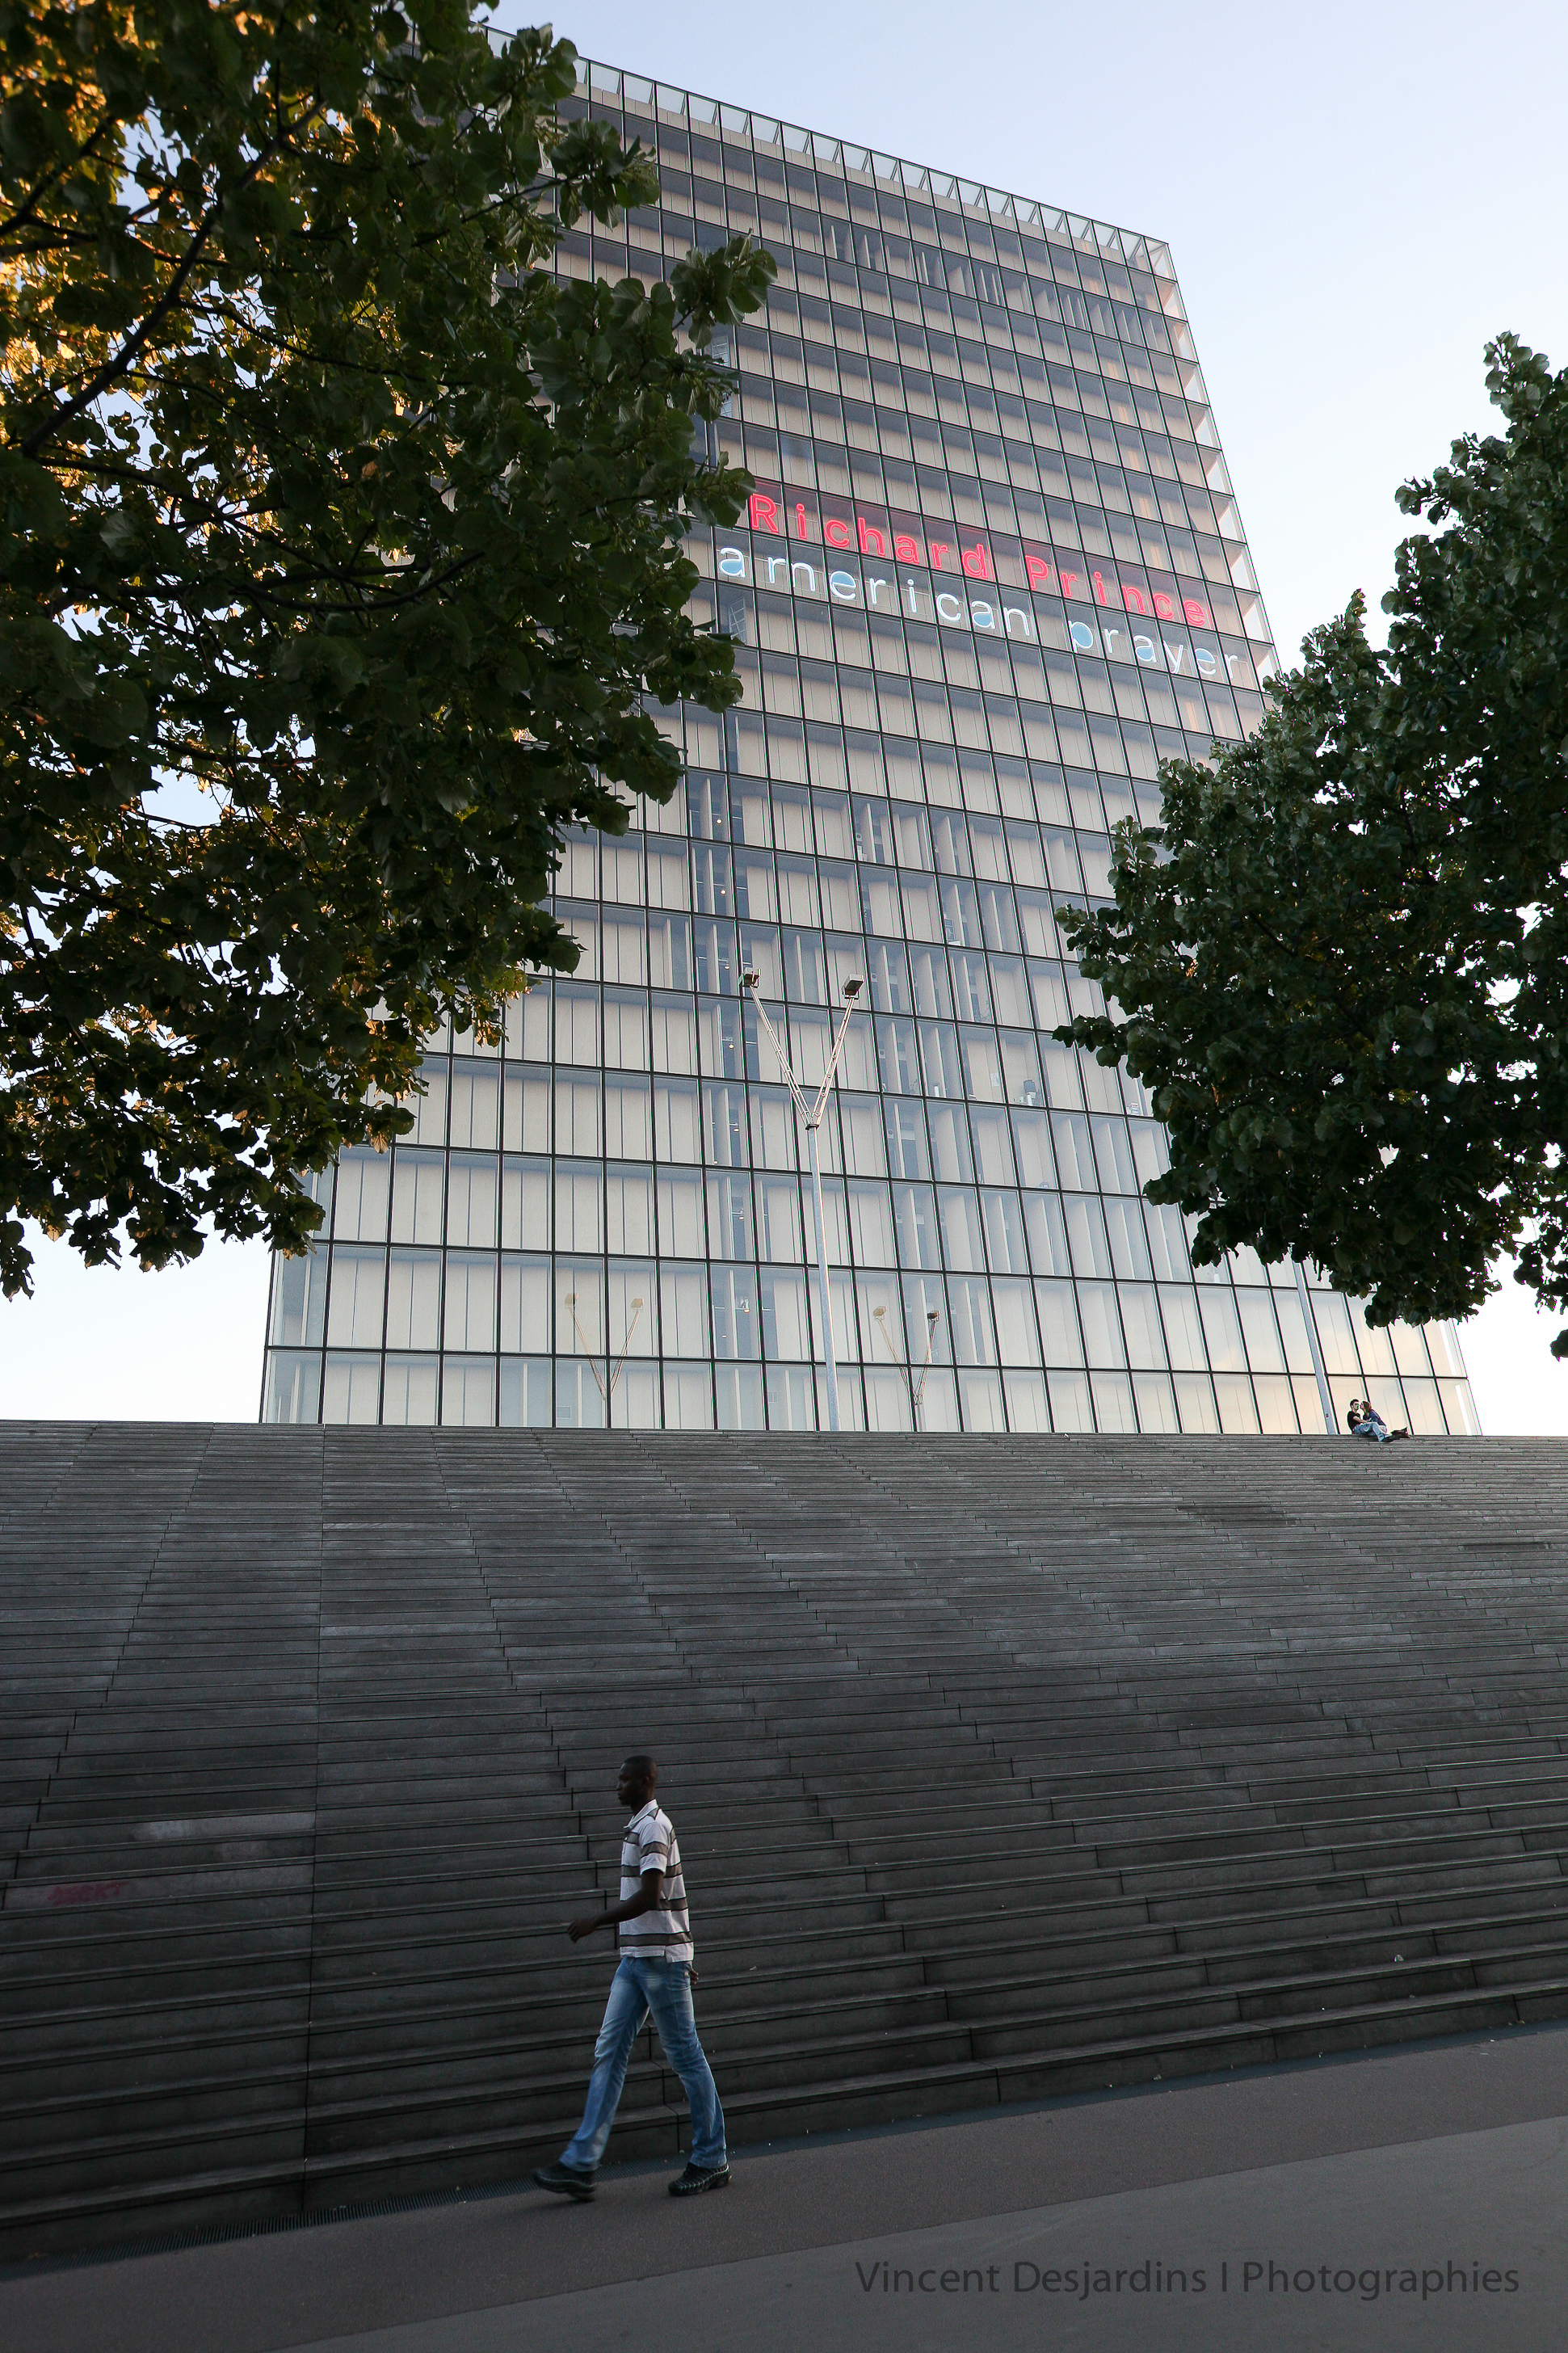
architecture, city, paris, skyscraper, monument, downtown, landmark, facade, tower block, memorial, exposition, bnf, exhibition, shape, richardprince, biblioth quenationaledefrance, urban area